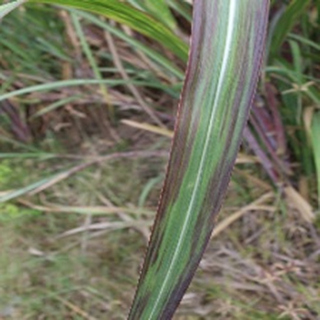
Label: sugarcane_bacterial_blight